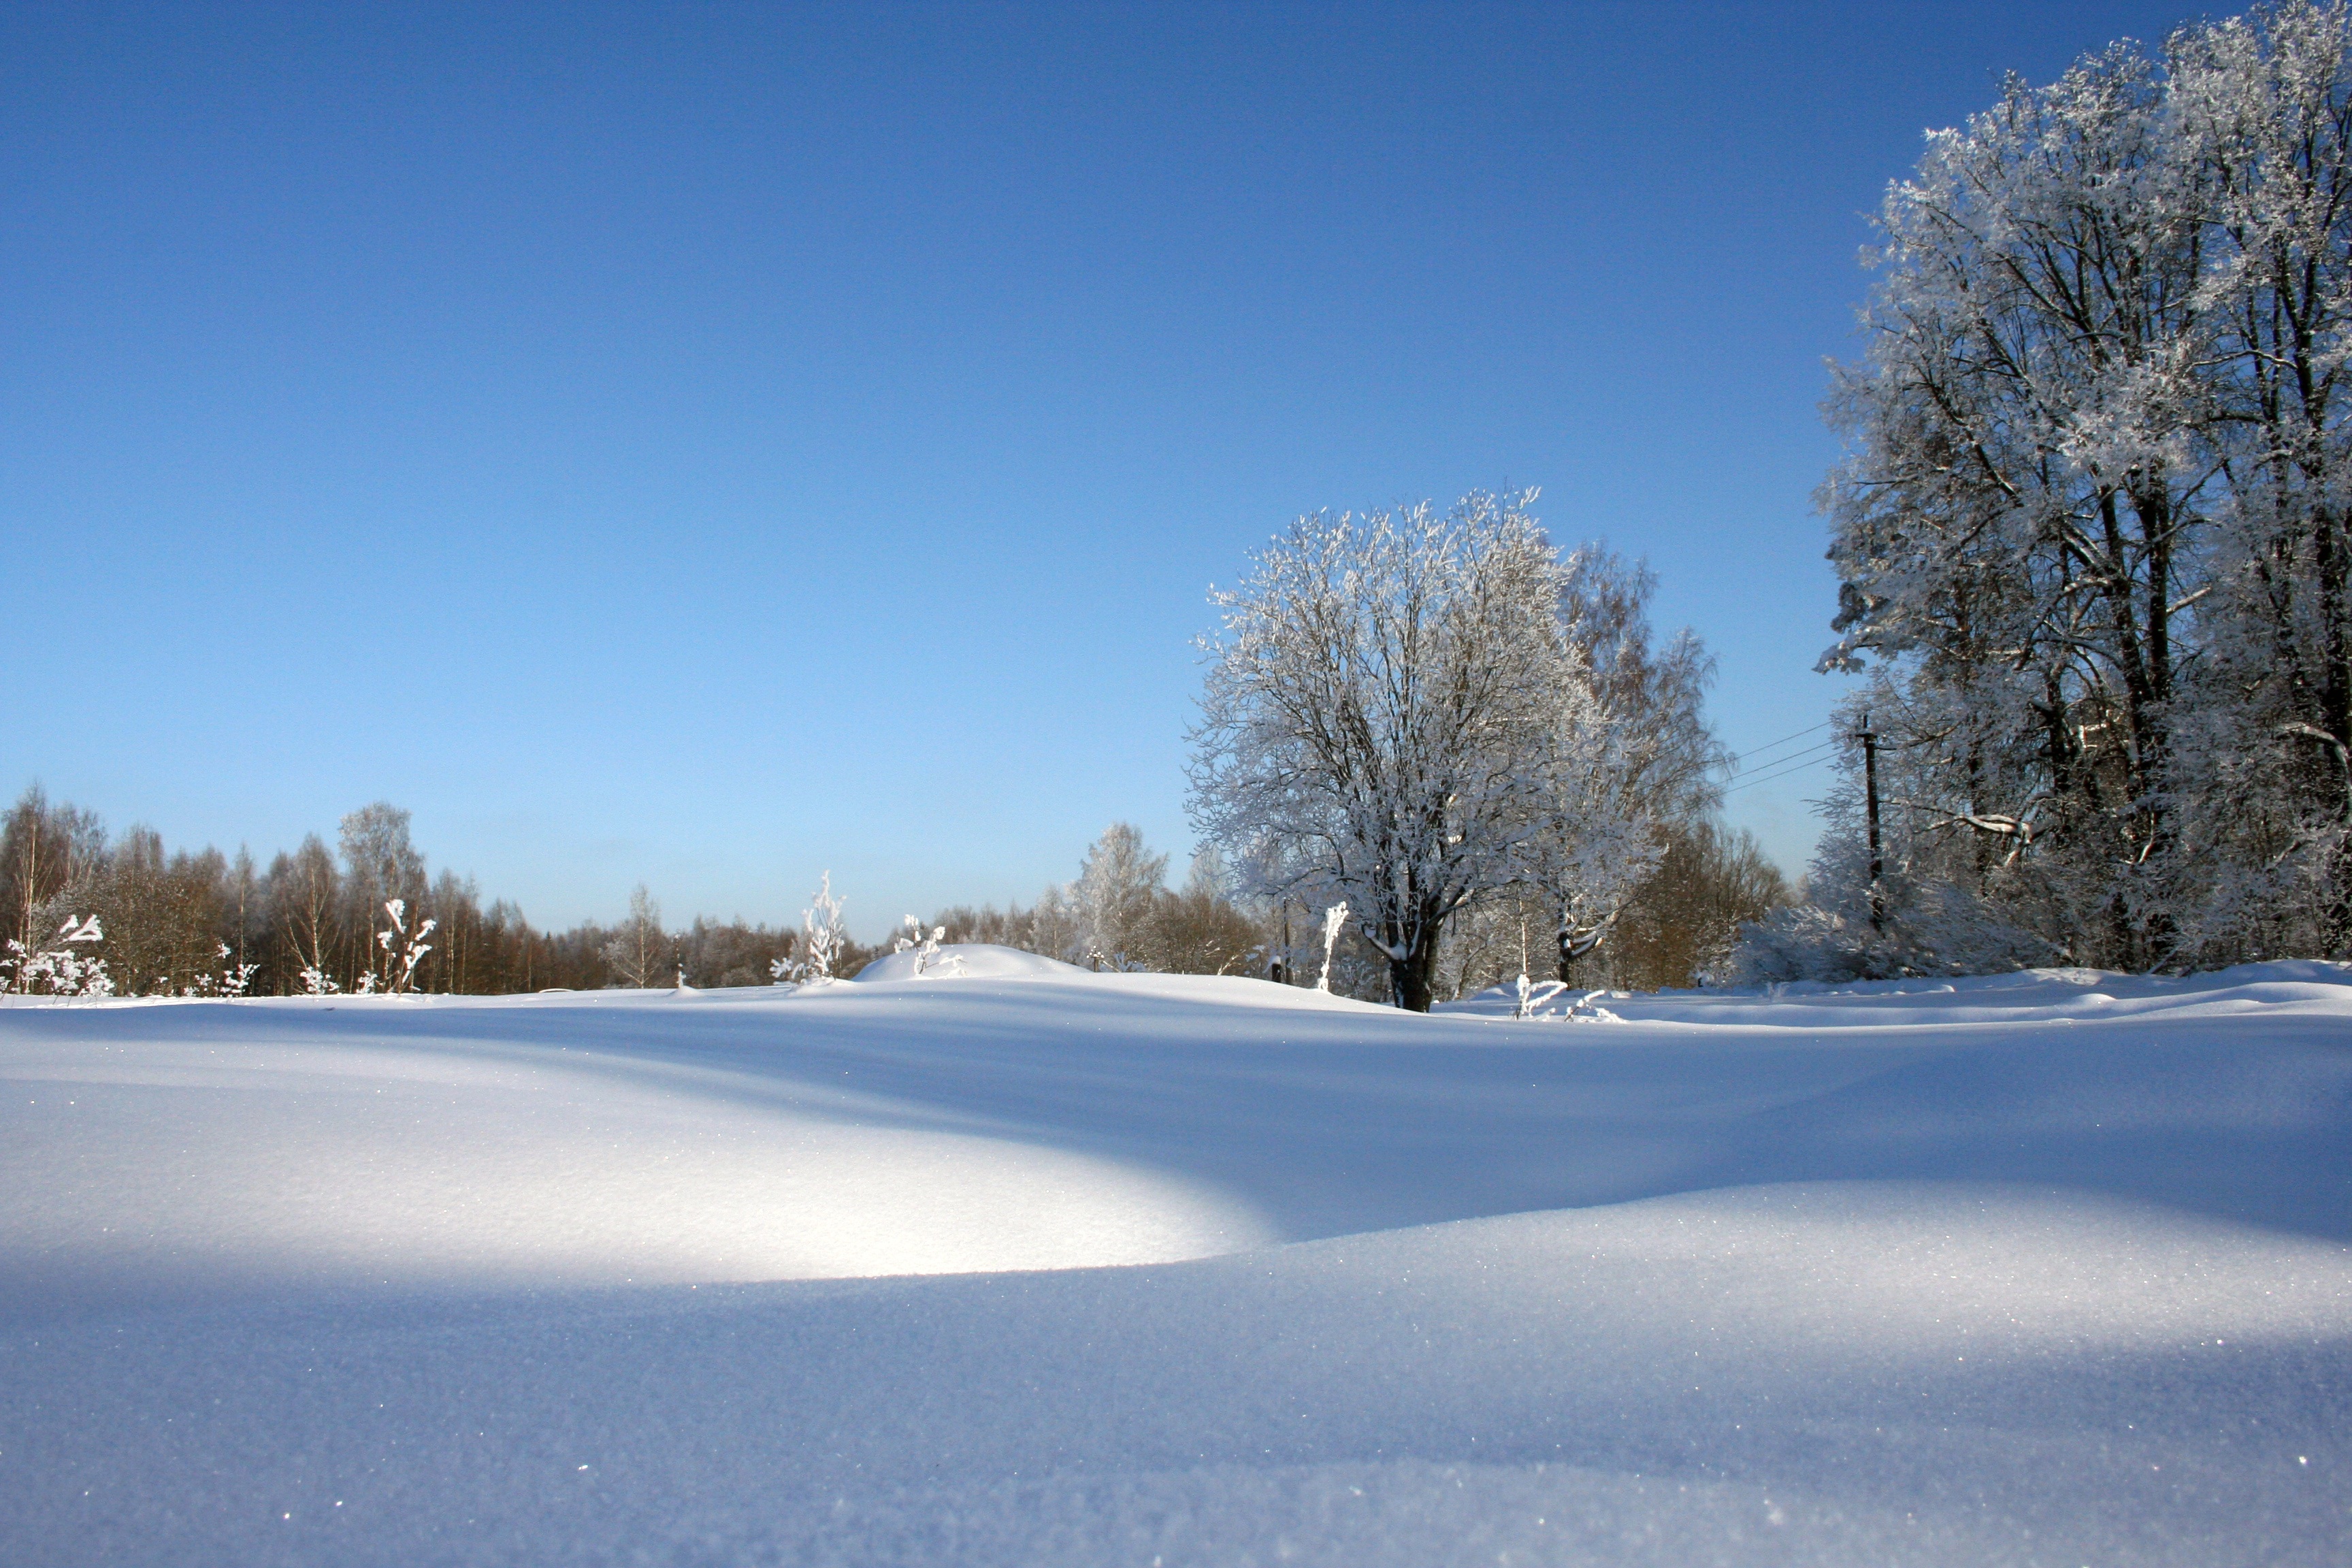
tree, nature, snow, winter, white, field, sunlight, morning, frost, village, weather, season, stroll, memories, beauty, russia, russian, coldly, freezing, russian winter, very nice